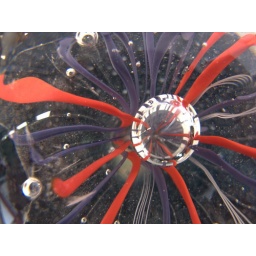
A hand blown glass ball from Philip Stokes Studio Glass at the Abbotsford Convent in Collingwood, Melbourne